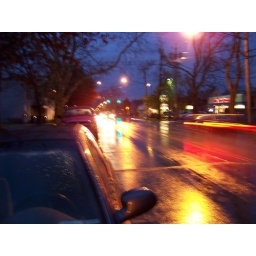
taken holding camara out the window of my car in the rain